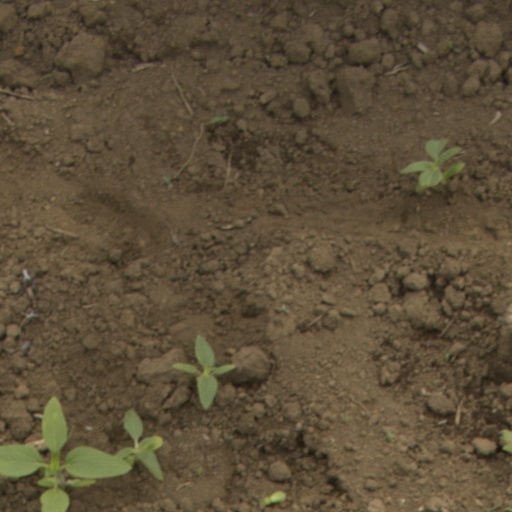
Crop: Jerusalem artichoke